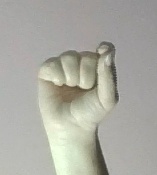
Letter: fa